Philippe Chabot

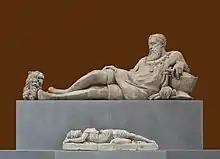
Elements of his tomb, Louvre museum, Paris.

On 10 January 1526, Chabot married Françoise de Longwy, Dame de Pagny and de Mirebeau (c.1510- after 14 April 1561), the eldest daughter of Jean IV de Longwy, Seigneur de Givry, Baron of Pagny and of Mirebeau (died 1520), and Jeanne of Angoulême, Countess of Bar-sur-Seine, the illegitimate half-sister of King Francis. They had six children: